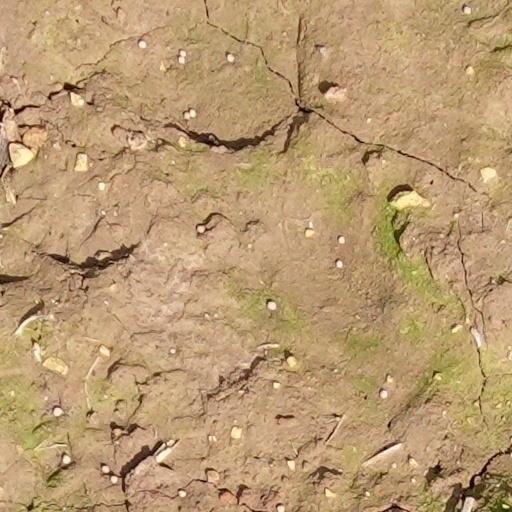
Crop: wheat